2022 Overwatch League Grand Finals

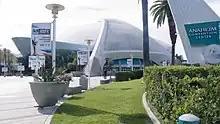
The 2022 Grand Finals were played at the Anaheim Convention Center.

The Anaheim Convention Center in Anaheim, California was announced as the 2022 OWL Grand Finals host venue on September 19, 2022. It was the first time that the Grand Finals had been held live since the 2019 Grand Finals in Philadelphia. The Anaheim Convention Center opened in 1967 and is the largest exhibit facility on the West Coast. Its arena has a seating capacity of 7,500 seats. Since opening, the center has been the site of a number of other notable events, including VidCon, BlizzCon, Anime Expo, D23 Expo, WonderCon, and NAMM Show.